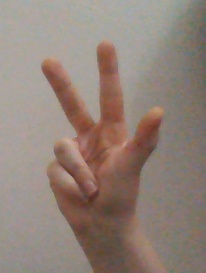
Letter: al